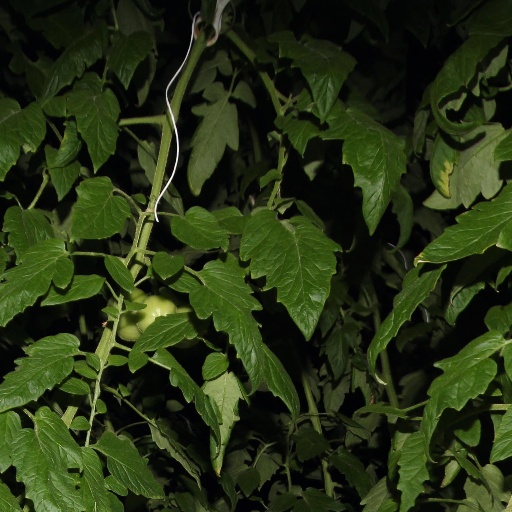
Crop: tomato